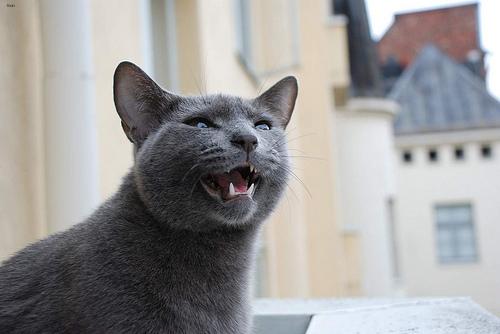
Breed: Russian Blue